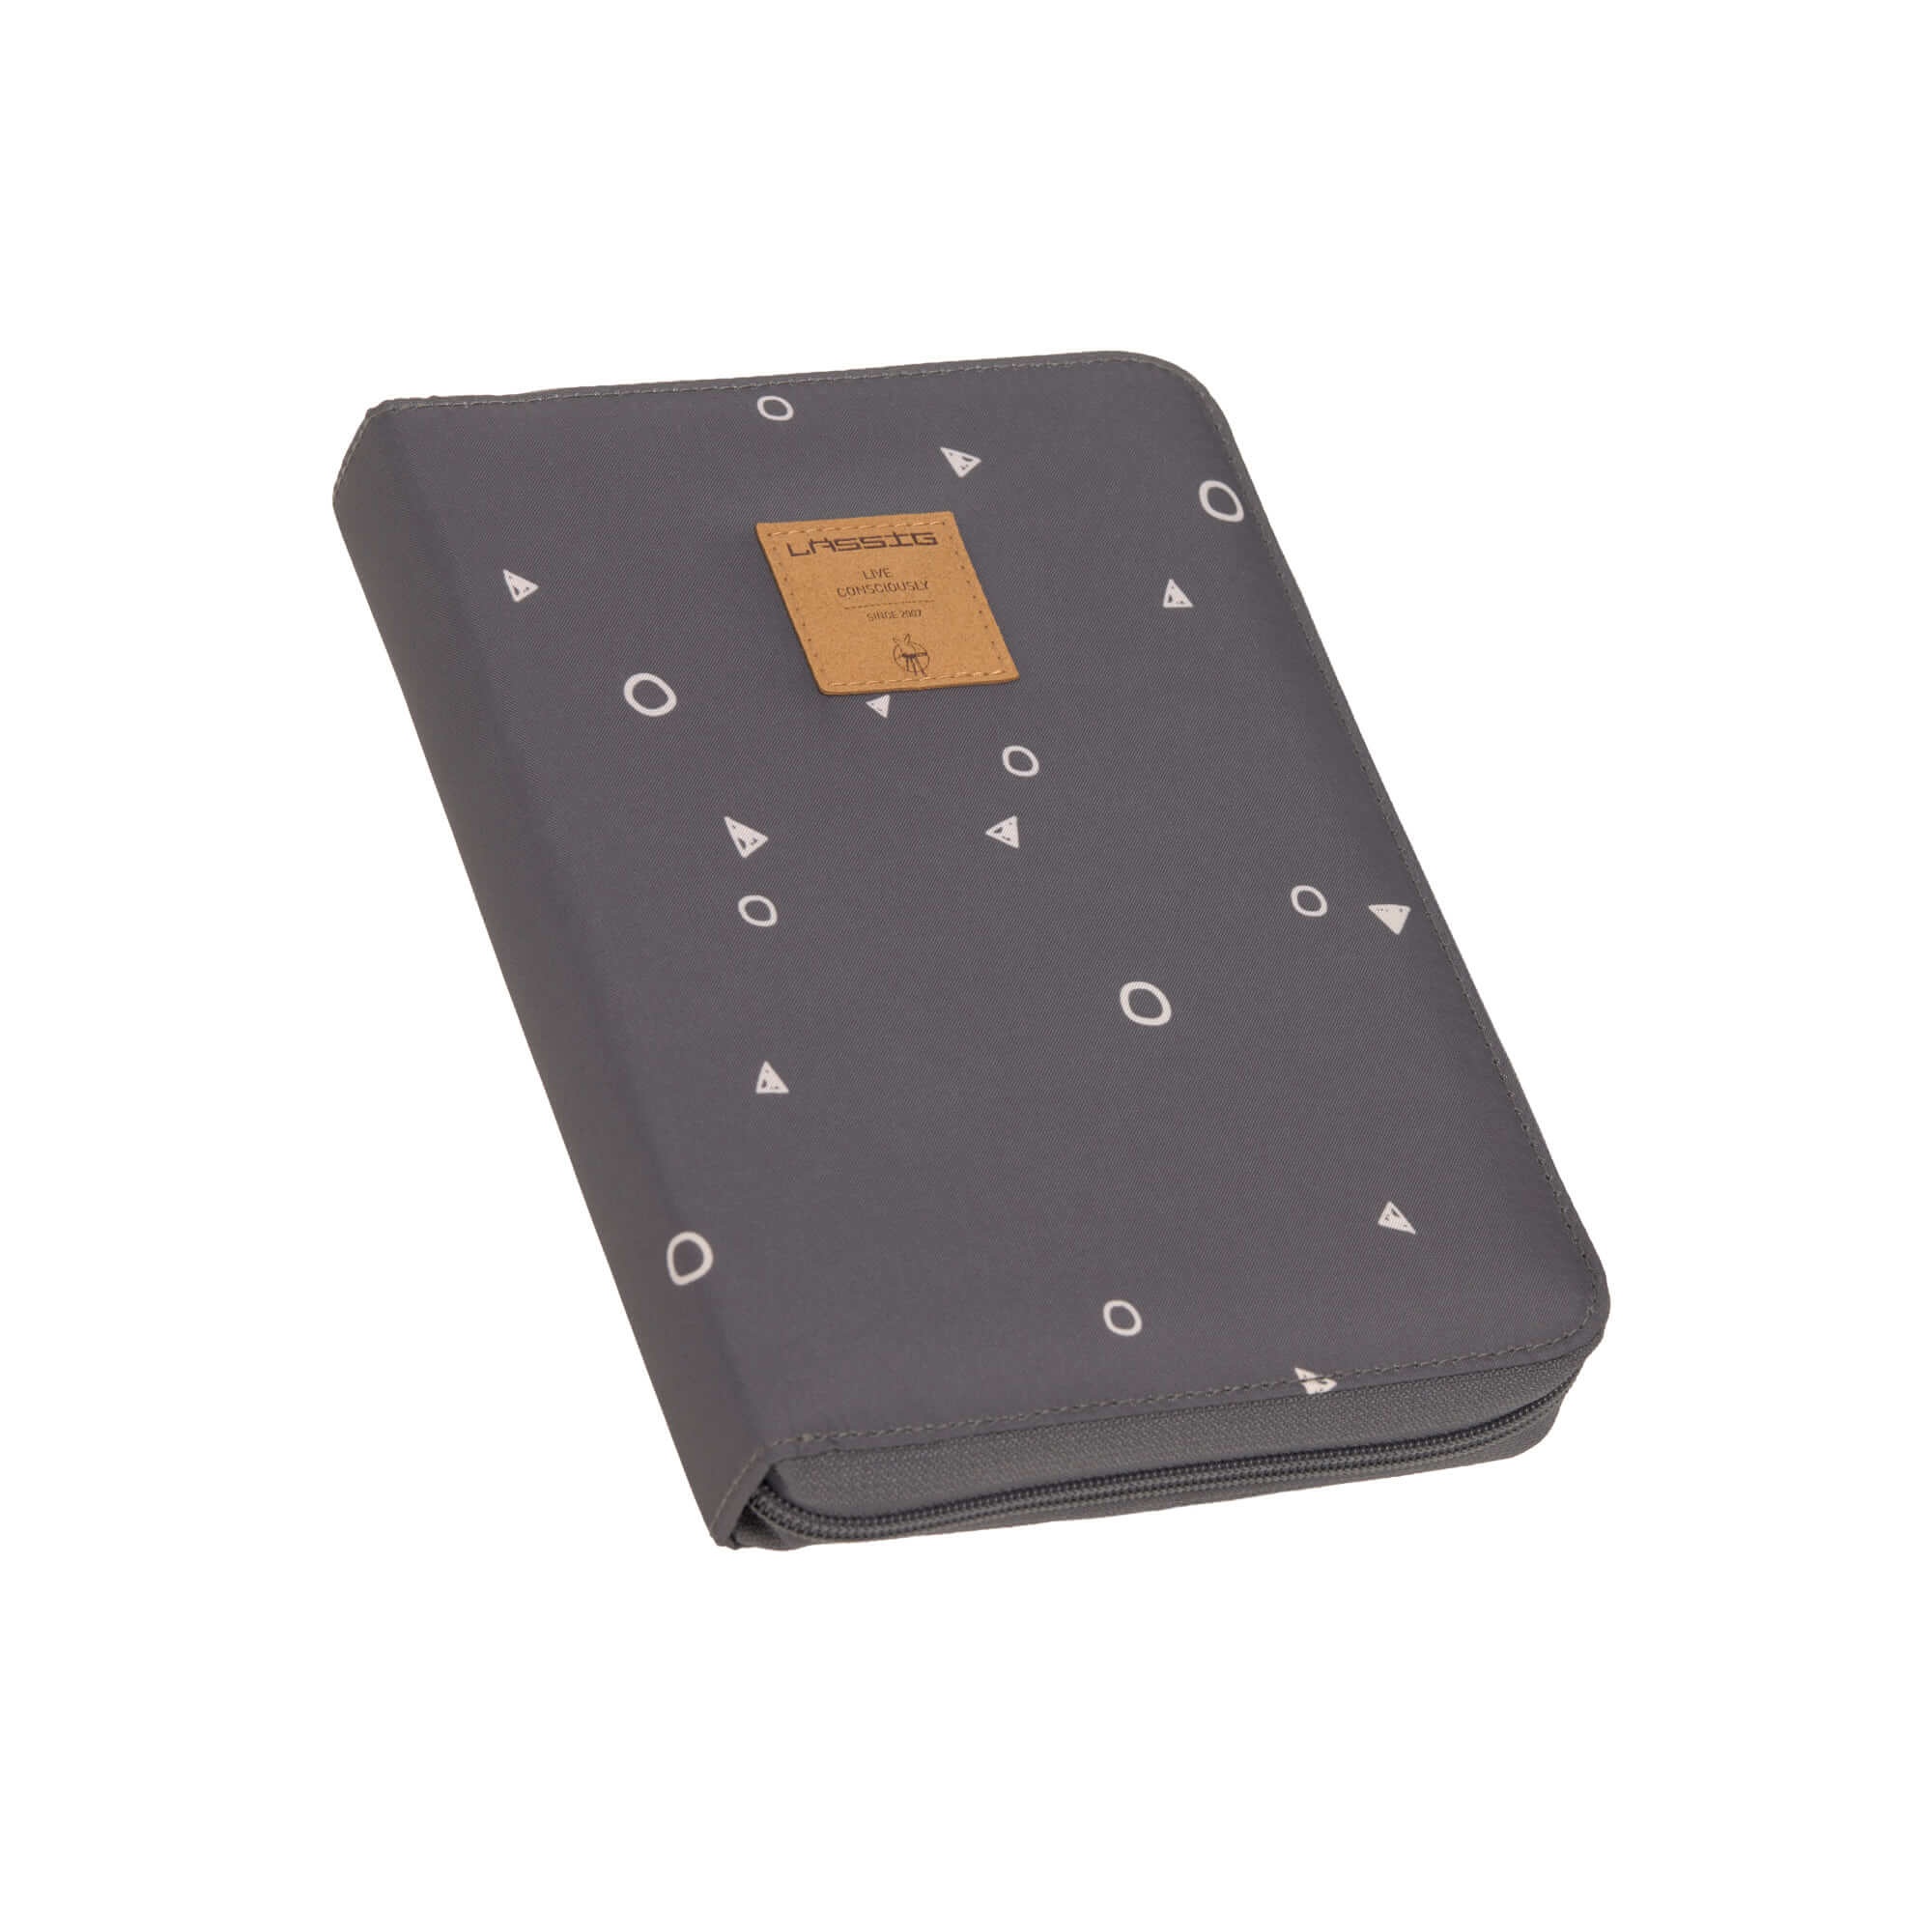
Protège carnet de santé
Anthracite
Brand: Lassig
Category: Baby & Toddler > Baby Health